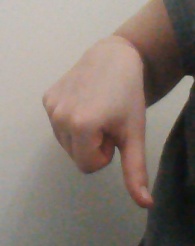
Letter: waw